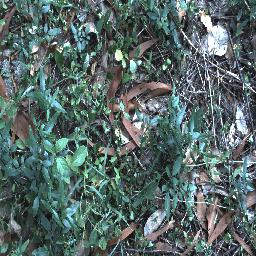
Label: negative